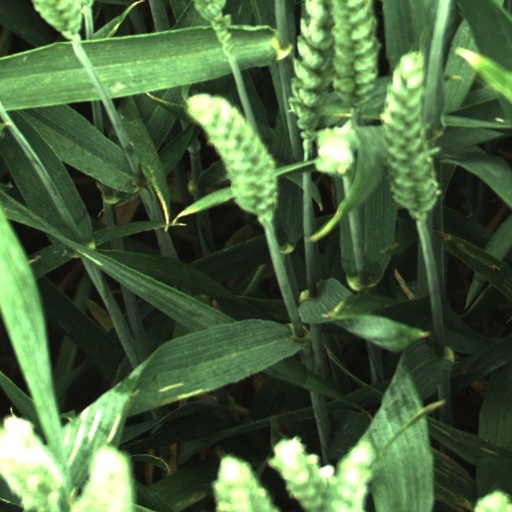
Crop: wheat